Newnham (Old)

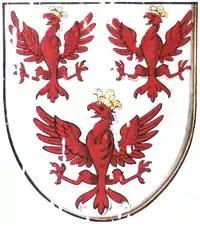
Arms of de Newnham: "Argent, three eagles displayed gules crowned or"

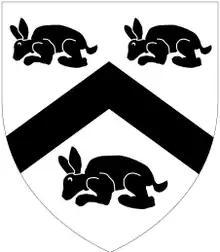
Arms of Strode: "Argent, a chevron between three conies courant sable". Detail from mural monument to Sir William IV Strode (1562–1637) in St Mary's Church, Plympton

of Strode in the parish of Ermington in Devon, from which they took their surname. Today's Strode Farmhouse incorporates traces of the ancient former mansion house of the Strodes.